Jun Sonoda

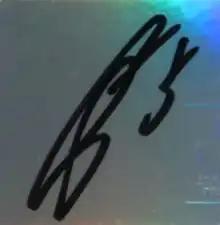
Autograph in 2010

is a former Japanese football player who last played for Blaublitz Akita.